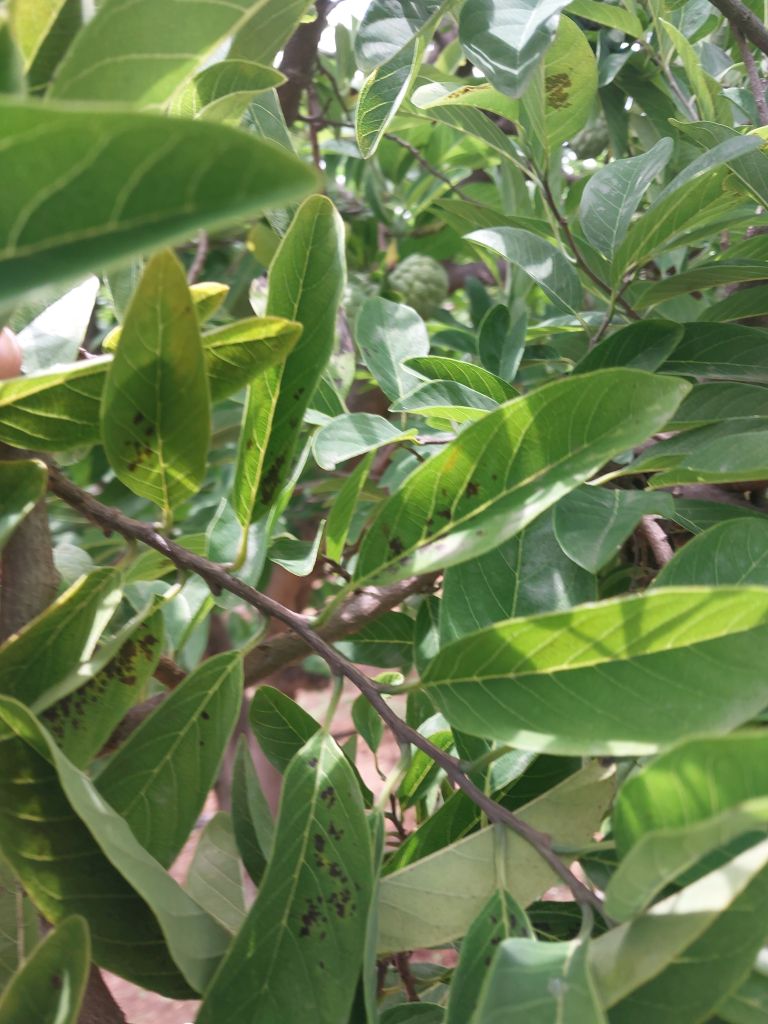
Disease label: Leaf spot on Leaves